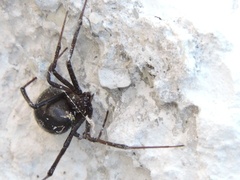
Species: Lactrodectus_hesperus